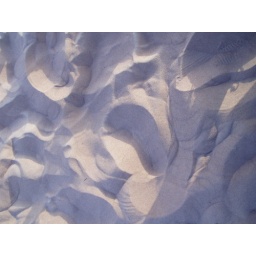
Soft blue-ish beach sand at sunset in comparison to the red of the desert!